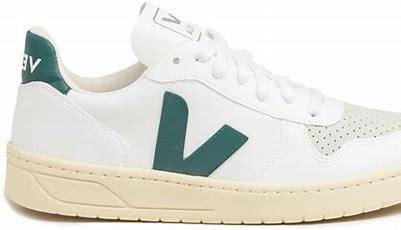
Brand: Veja
Model: V 10 CWL